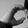
ASL letter: C